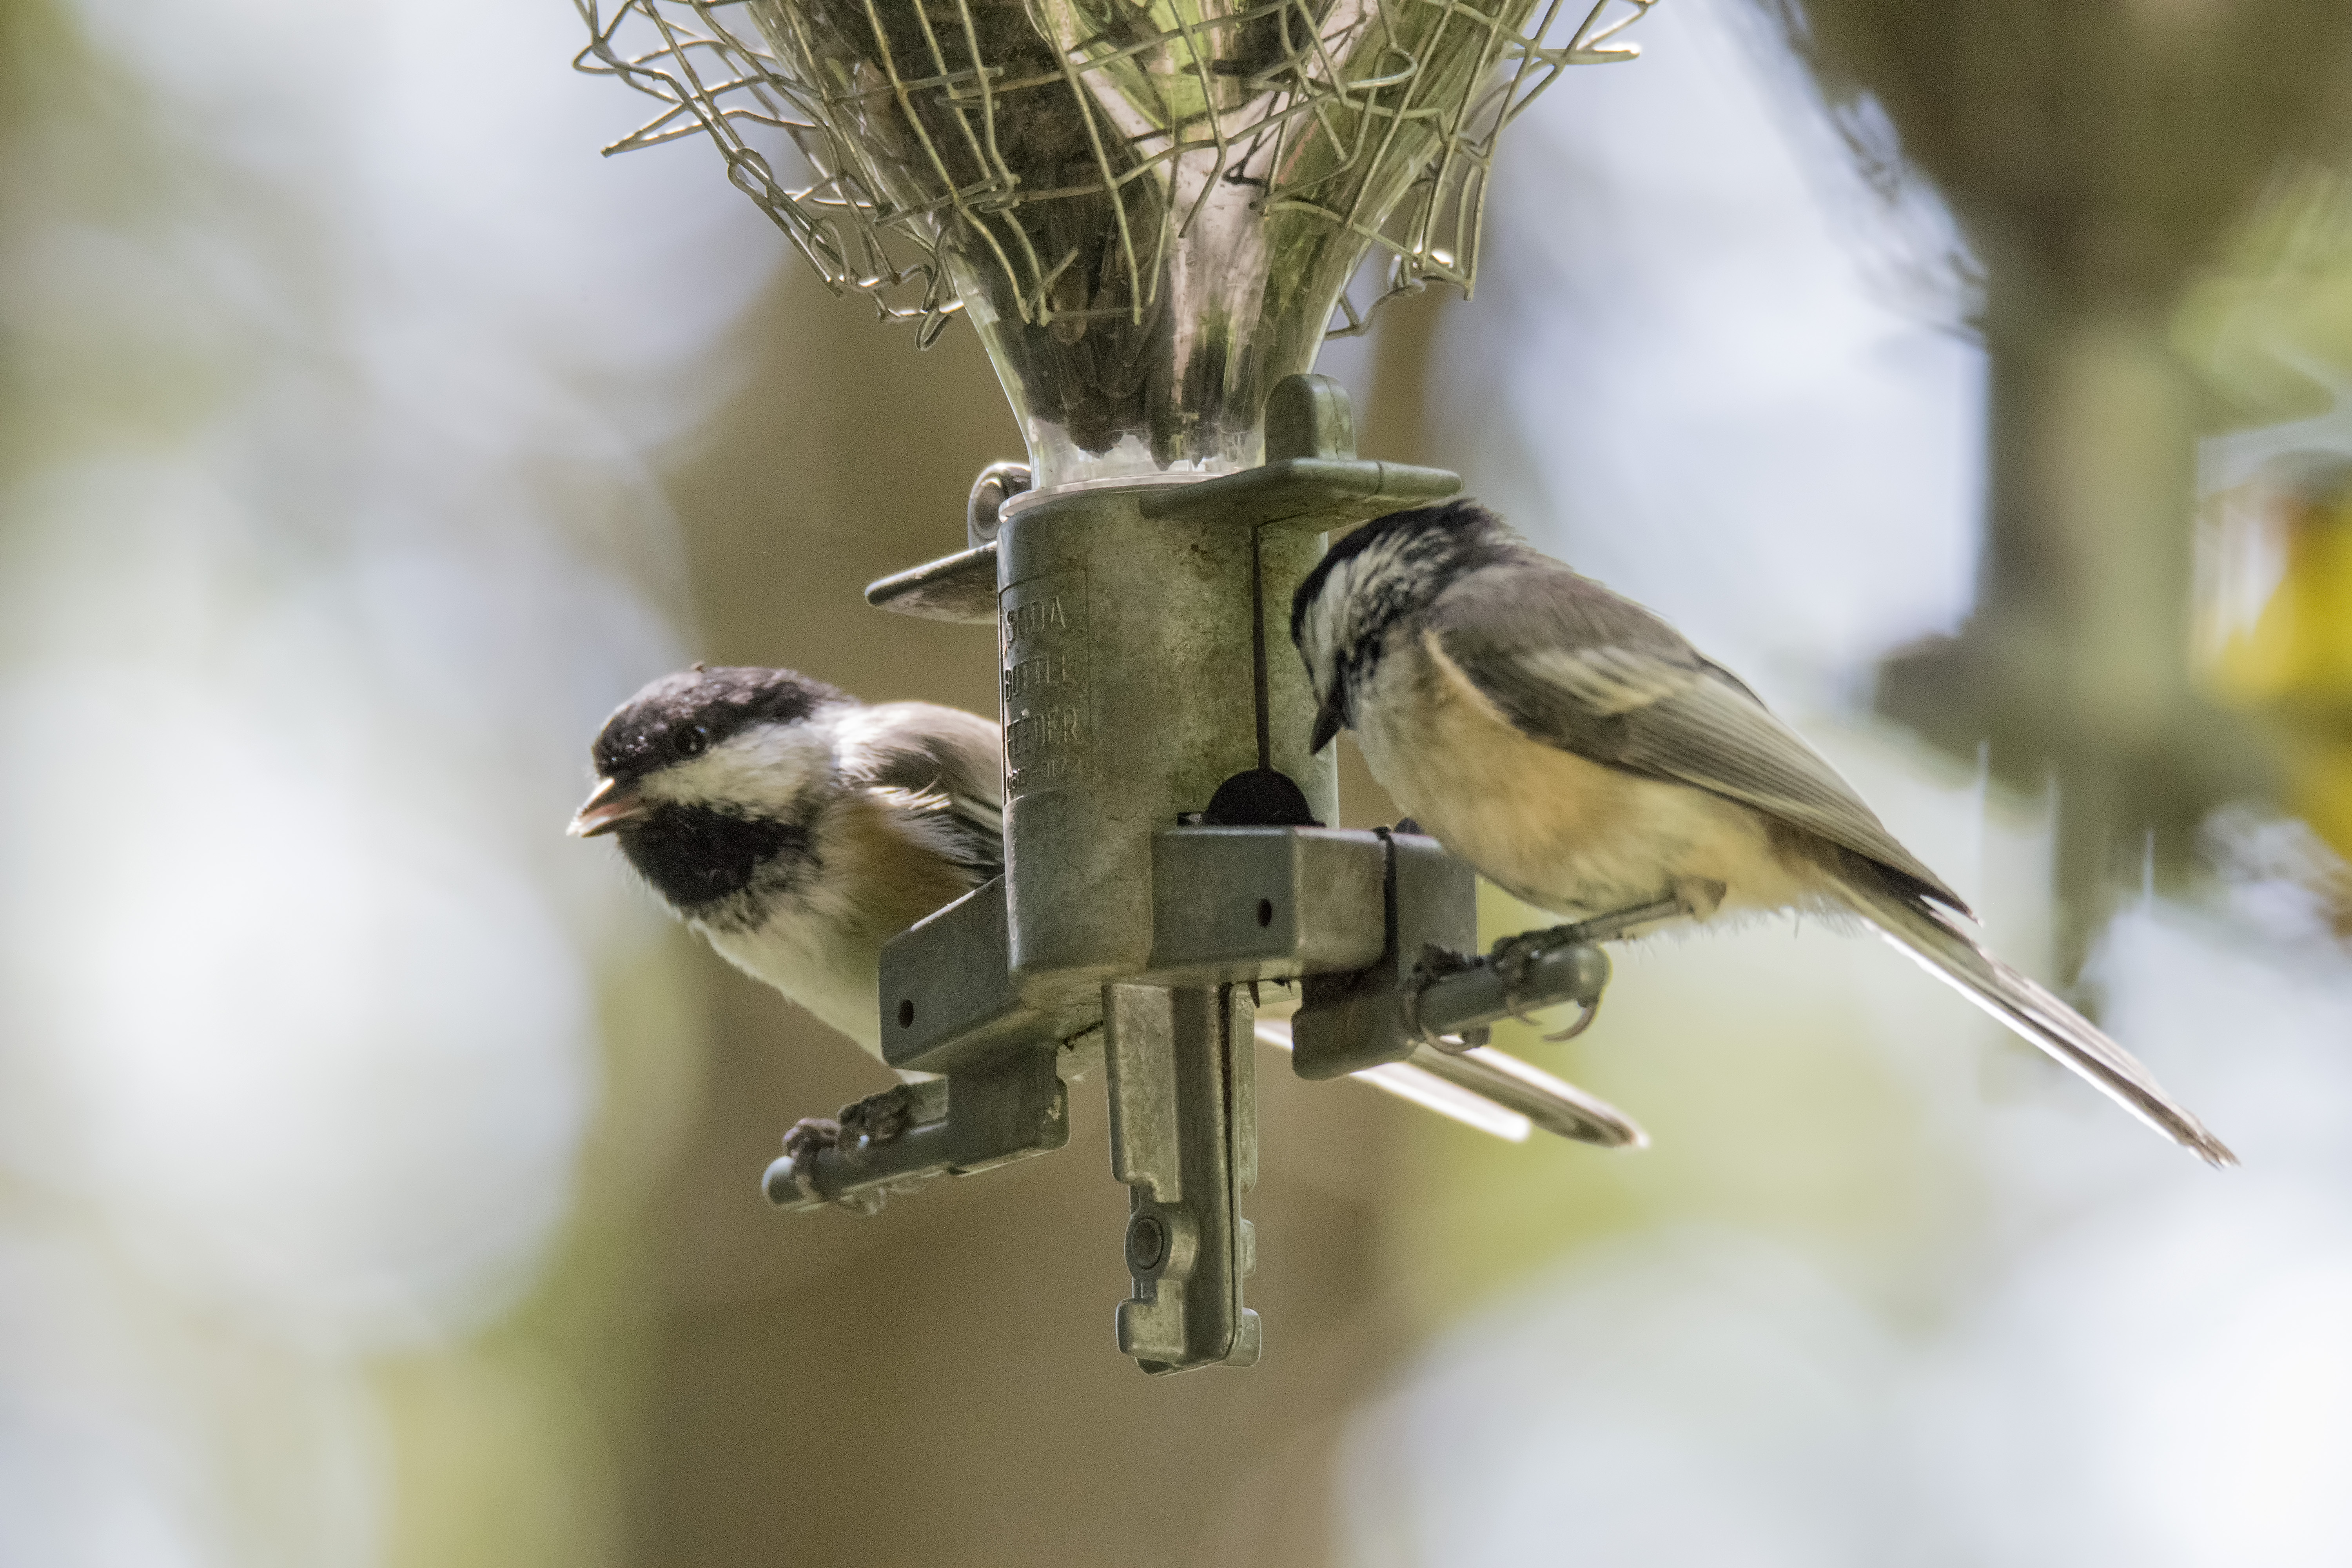
nature, branch, bird, wildlife, beak, black, fauna, canada, a, vertebrate, noire, tte, sparrow, mesange, quebec, finch, capped, sherbrooke, oiseau, chickadee, brambling, house sparrow, old world flycatcher, perching bird, emberizidae